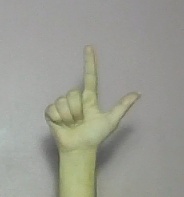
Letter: laam